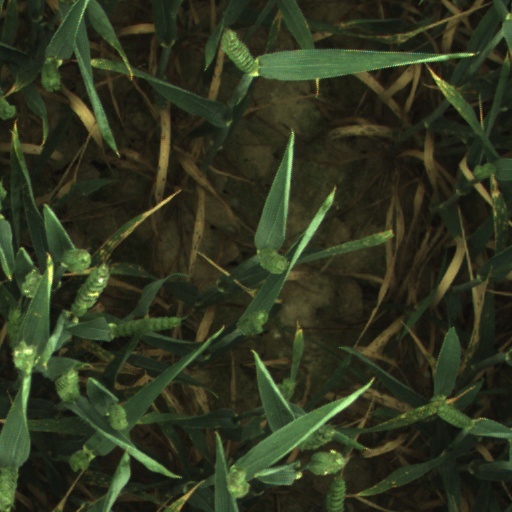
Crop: wheat